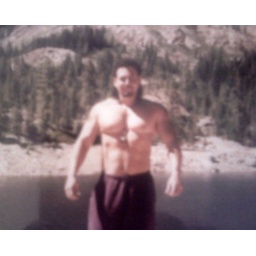
white rock lake, near trukee, california in the back ground